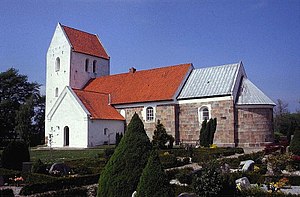
Kobberup Kirke
Kobberup Kirke set fra øst
Kobberup Kirke, set fra sydøst
Kobberup Kirke er en kirke i Kobberup Sogn i det tidligere Fjends Herred, Viborg Amt, nu Viborg Kommune. Kirken var i middelalderen viet til Sankt Mikael. Apsis, kor og skib er opført i romansk tid af granitkvadre over skråkantsokkel, nogle steder med rille.